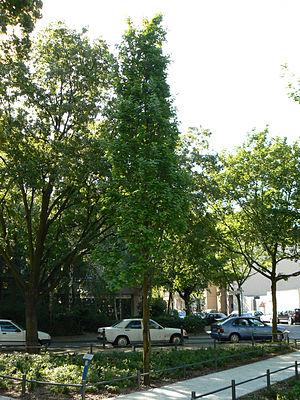
Esperantoplatz est une petite place de 1800 m² à Berlin-Neukölln située dans l'ancien district de Rixdorf, entre la Richardplatz et la gare de Berlin Sonnenallee. Elle a été créée en 1991 à la jonction de la Schwarzastraße et de la Schudomastraße et au bord de la Braunschweiger Straße. Son nom est une référence à la langue construite espéranto.